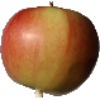
Label: Apple Red 2